Metro Orange Line (Minnesota)

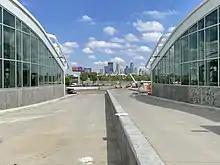
A view from the Lake St. Station towards downtown Minneapolis

The Orange Line's northern terminus is a pair of stops at 3rd St in downtown Minneapolis. The first four stops at 3rd St, 5th St, 7th St, and 11th St are on paired one-way streets, Marquette Ave and 2nd Ave. The two streets were redesigned for transit improvements in 2009 as part of an Urban Partnership Agreement that brought contraflow bus lanes to the streets. The Marq2 transit corridor serves 80 percent of express bus trips to downtown Minneapolis from regional park and ride facilities. From downtown, buses connect directly to the I-35W MnPASS lanes on a ramp constructed for only transit vehicles that will serve 700 weekday bus trips. While traveling along the MnPASS lanes, the route serves two stops located in the center of the highway at Lake St and 46th St. After passing Minnesota State Highway 62, buses exit the freeway to serve stops at 66th St before reentering the freeway. The route travels off the freeway to serve stations and a park and ride at Knox Ave and 76th St near the Best Buy Richfield headquarters. The transit-only Knox Avenue transitway travels underneath I-494 to the American Blvd station located near Southtown Center and the Penn-American district in Bloomington. The route re-enters I-35W for a short distance before again exiting at 98th St to serve the South Bloomington Transit Center and park and ride. The route crosses the Minnesota River and enters Burnsville to serve the final pair of stops in a loop. The Heart of the City station is located near Minnesota State Highway 13 and the Burnsville Transit Station.